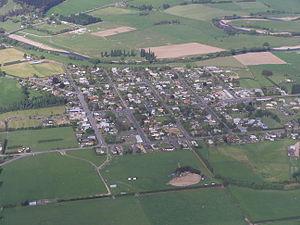
Outram est une banlieue rurale de la cité de Dunedin, située dans l’Île du Sud de la Nouvelle-Zélande.